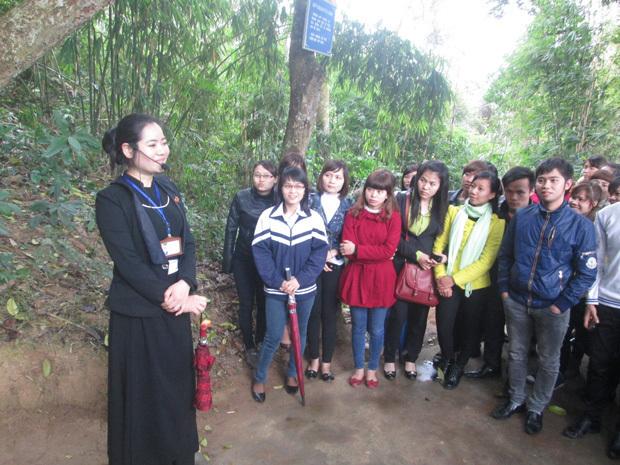
có một người phụ nữ mặc đồ màu đen đang đứng trước một đám đông